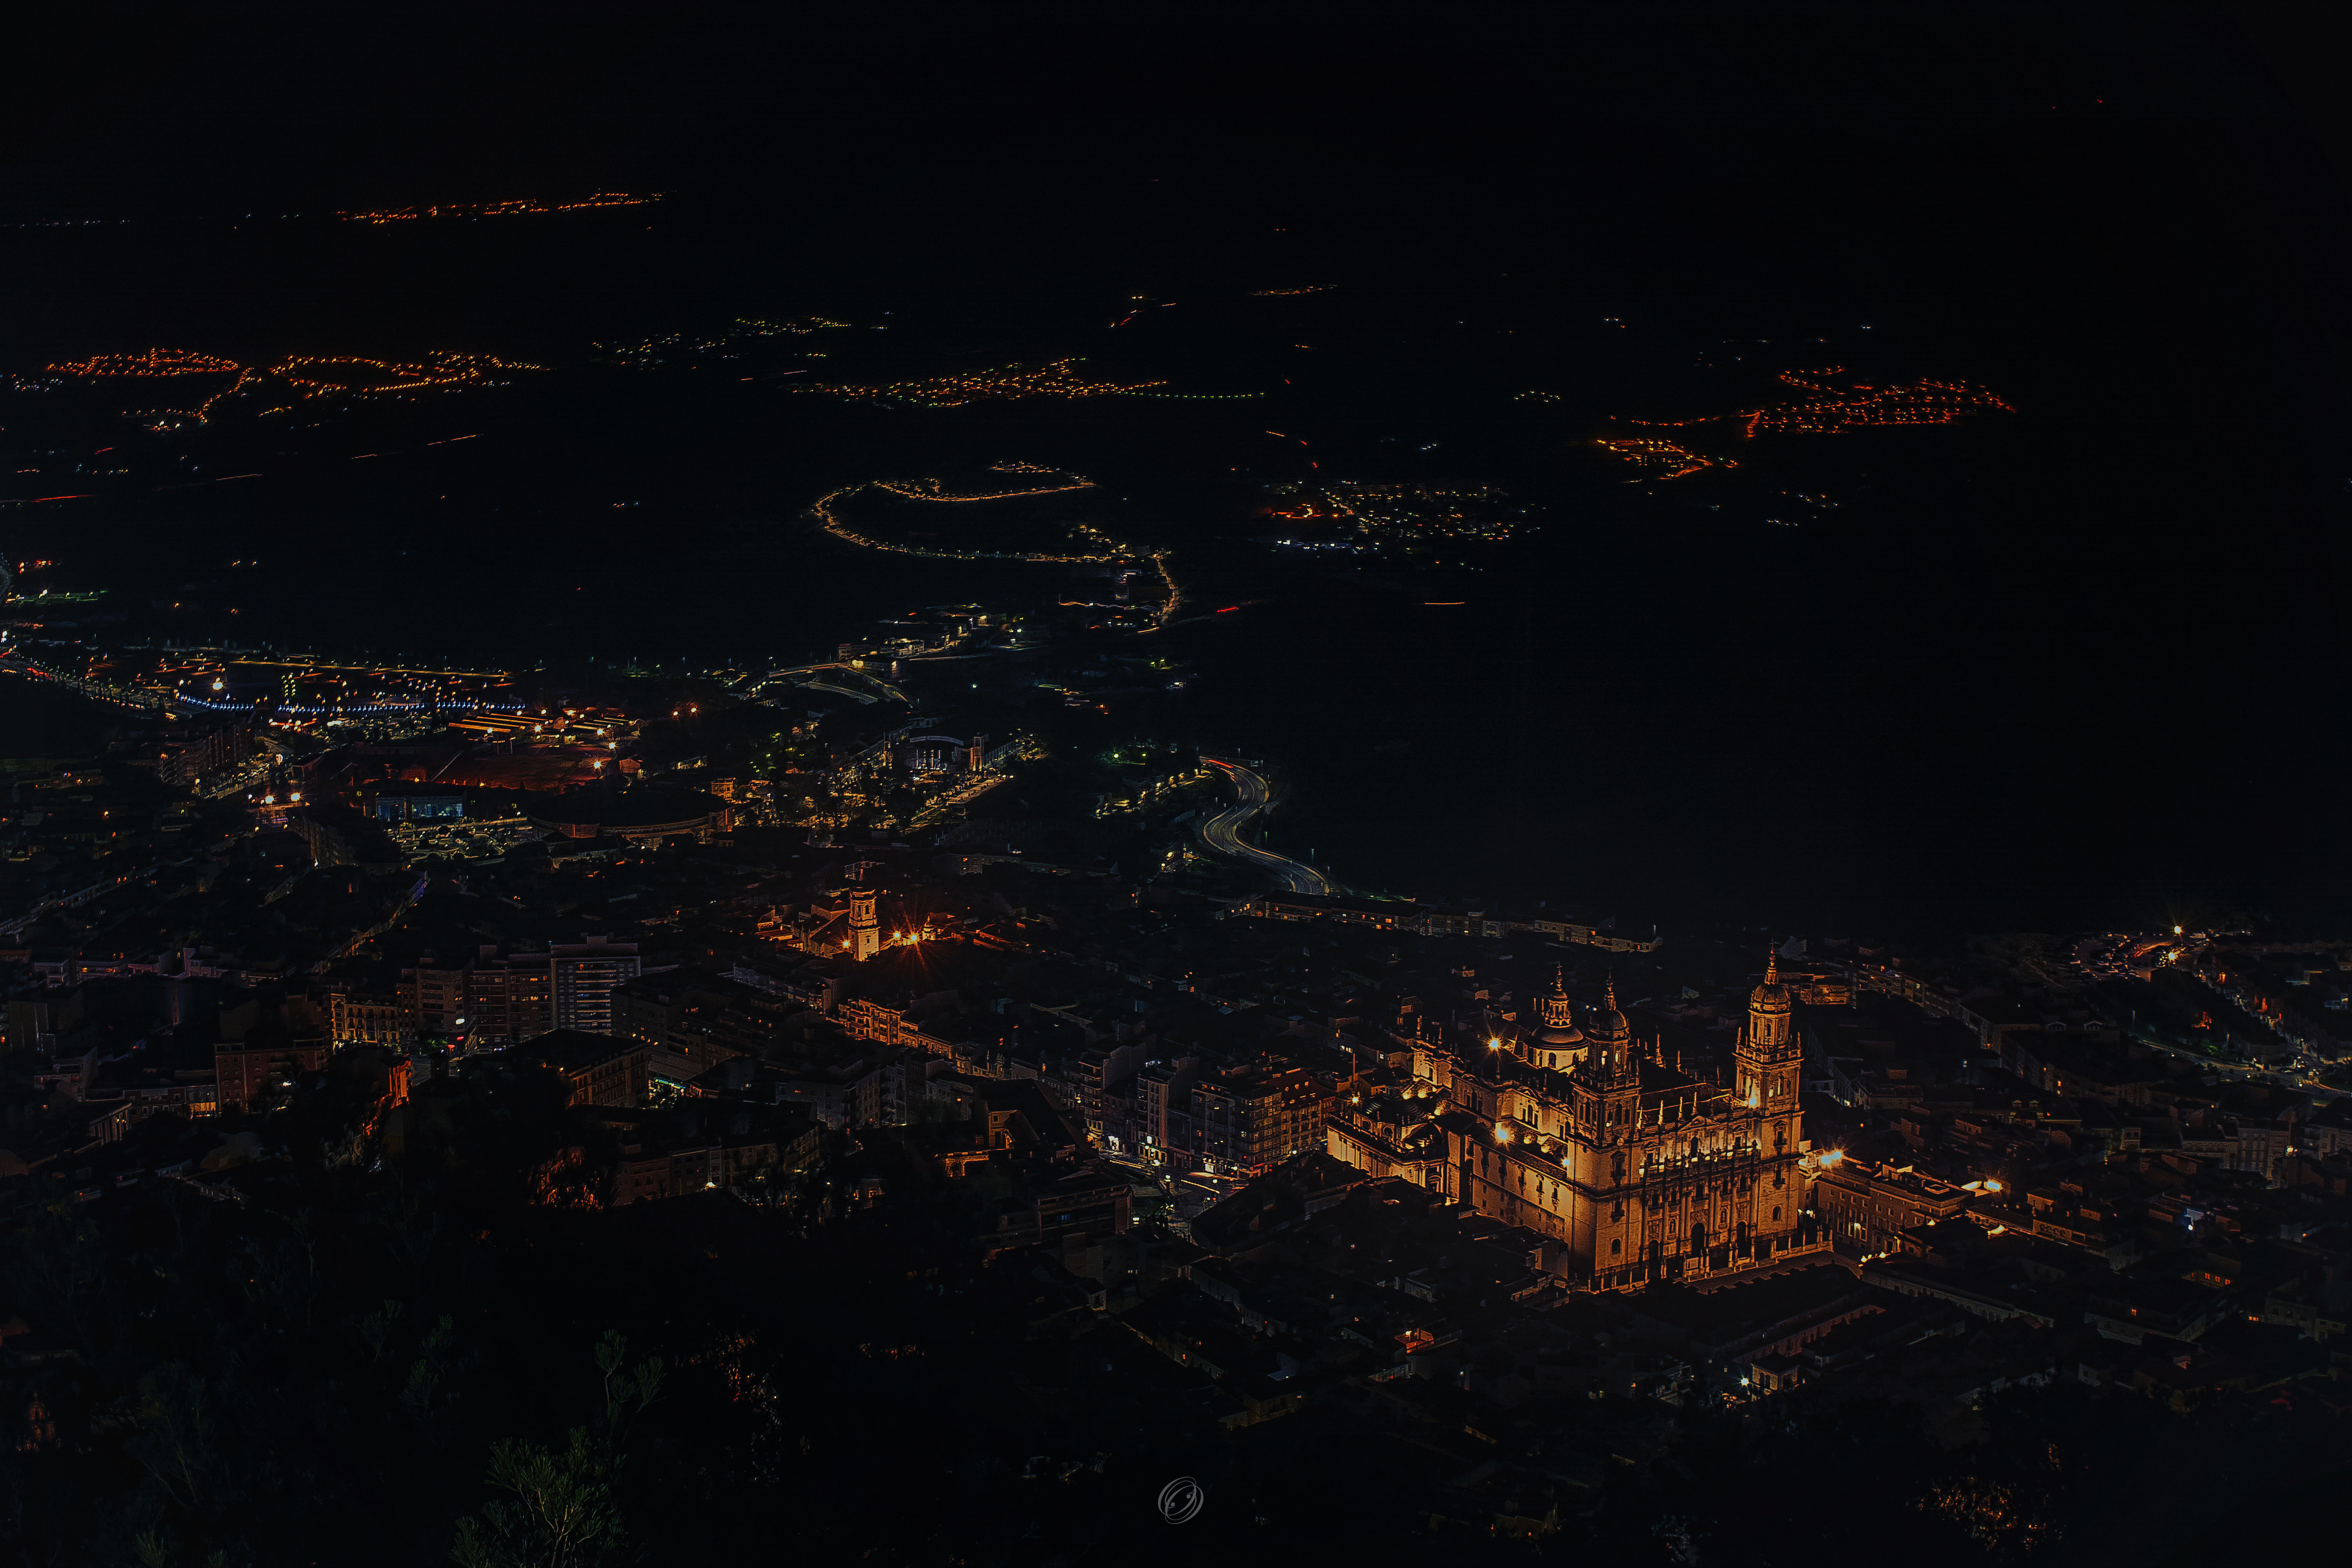
horizon, sky, skyline, night, city, cityscape, dusk, evening, reflection, castle, darkness, illuminated, aerial photography, atmosphere of earth